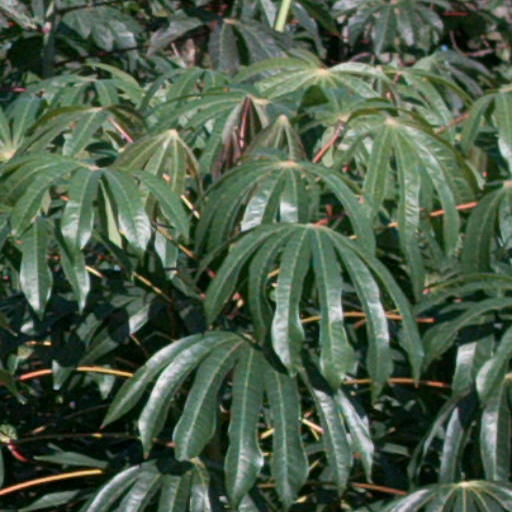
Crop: cassava